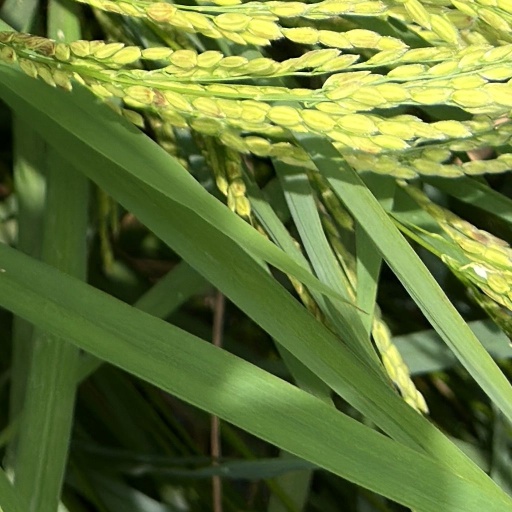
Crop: rice